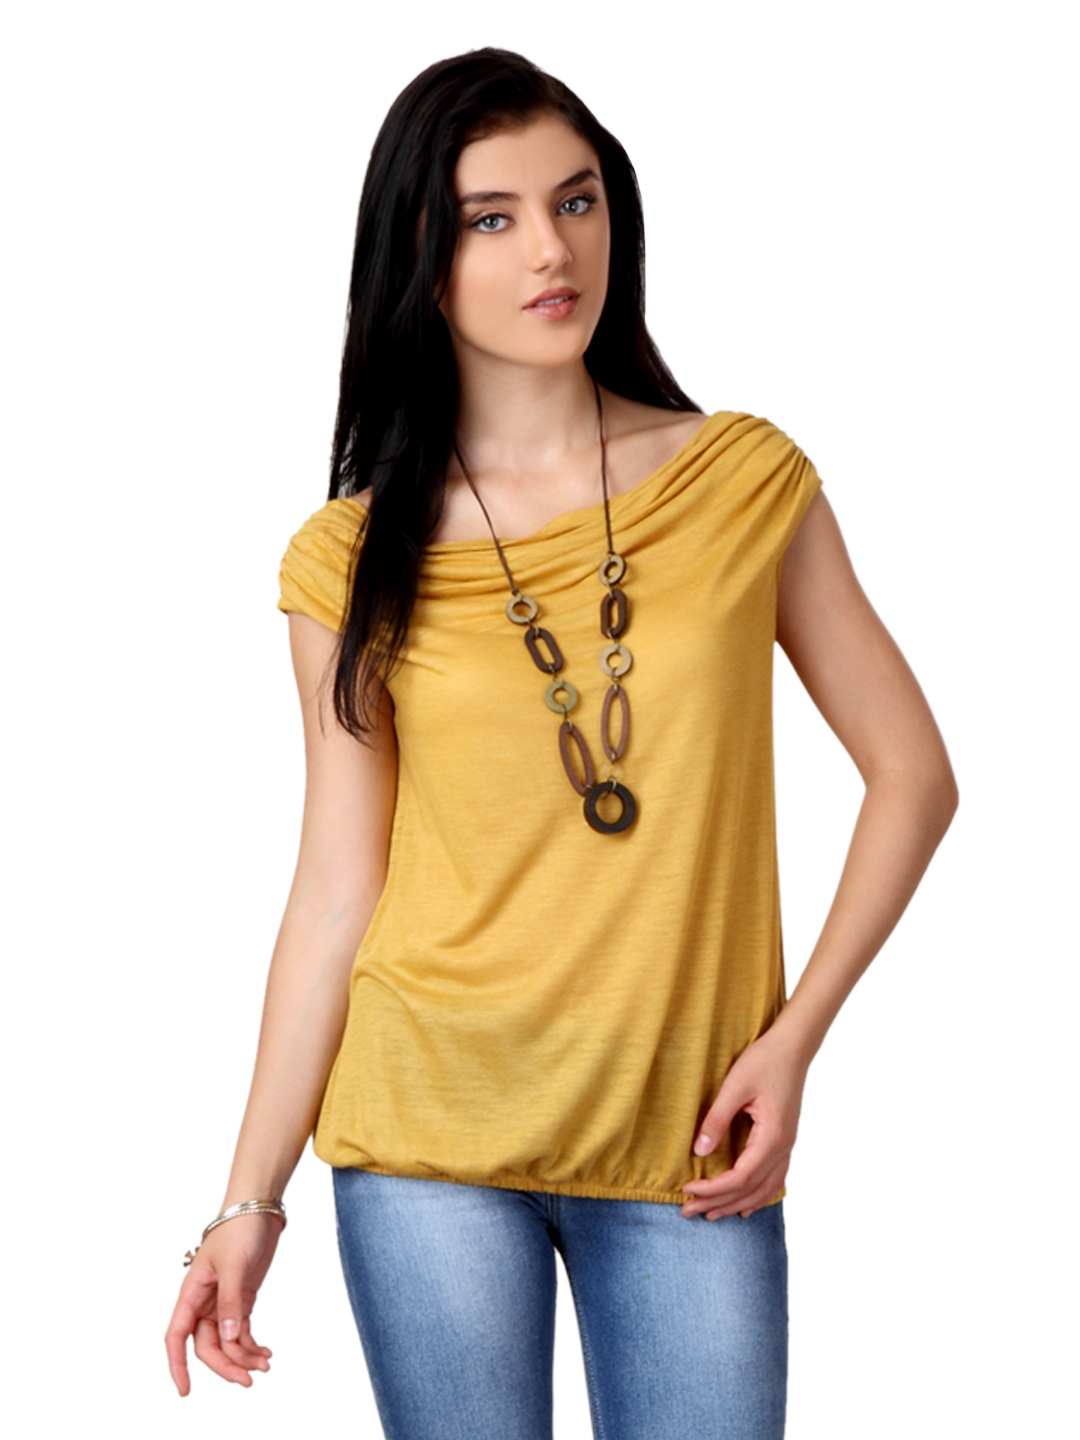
United Colors of Benetton Women Mustard Top
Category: Apparel / Topwear / Tops
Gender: Women
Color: Mustard
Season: Fall 2012
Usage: Casual